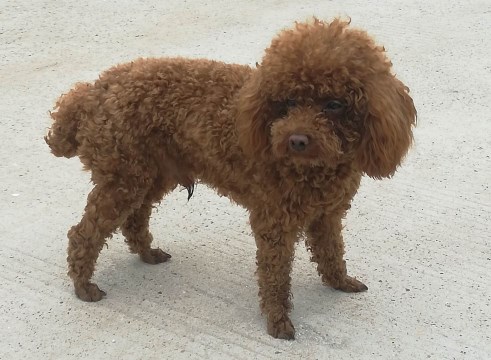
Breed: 2925-n000114-toy_poodle